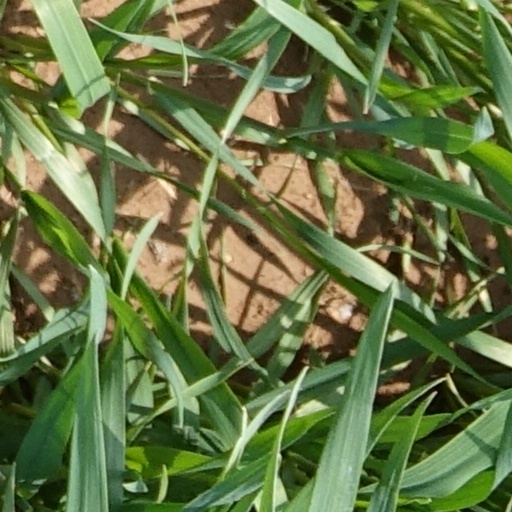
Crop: wheat